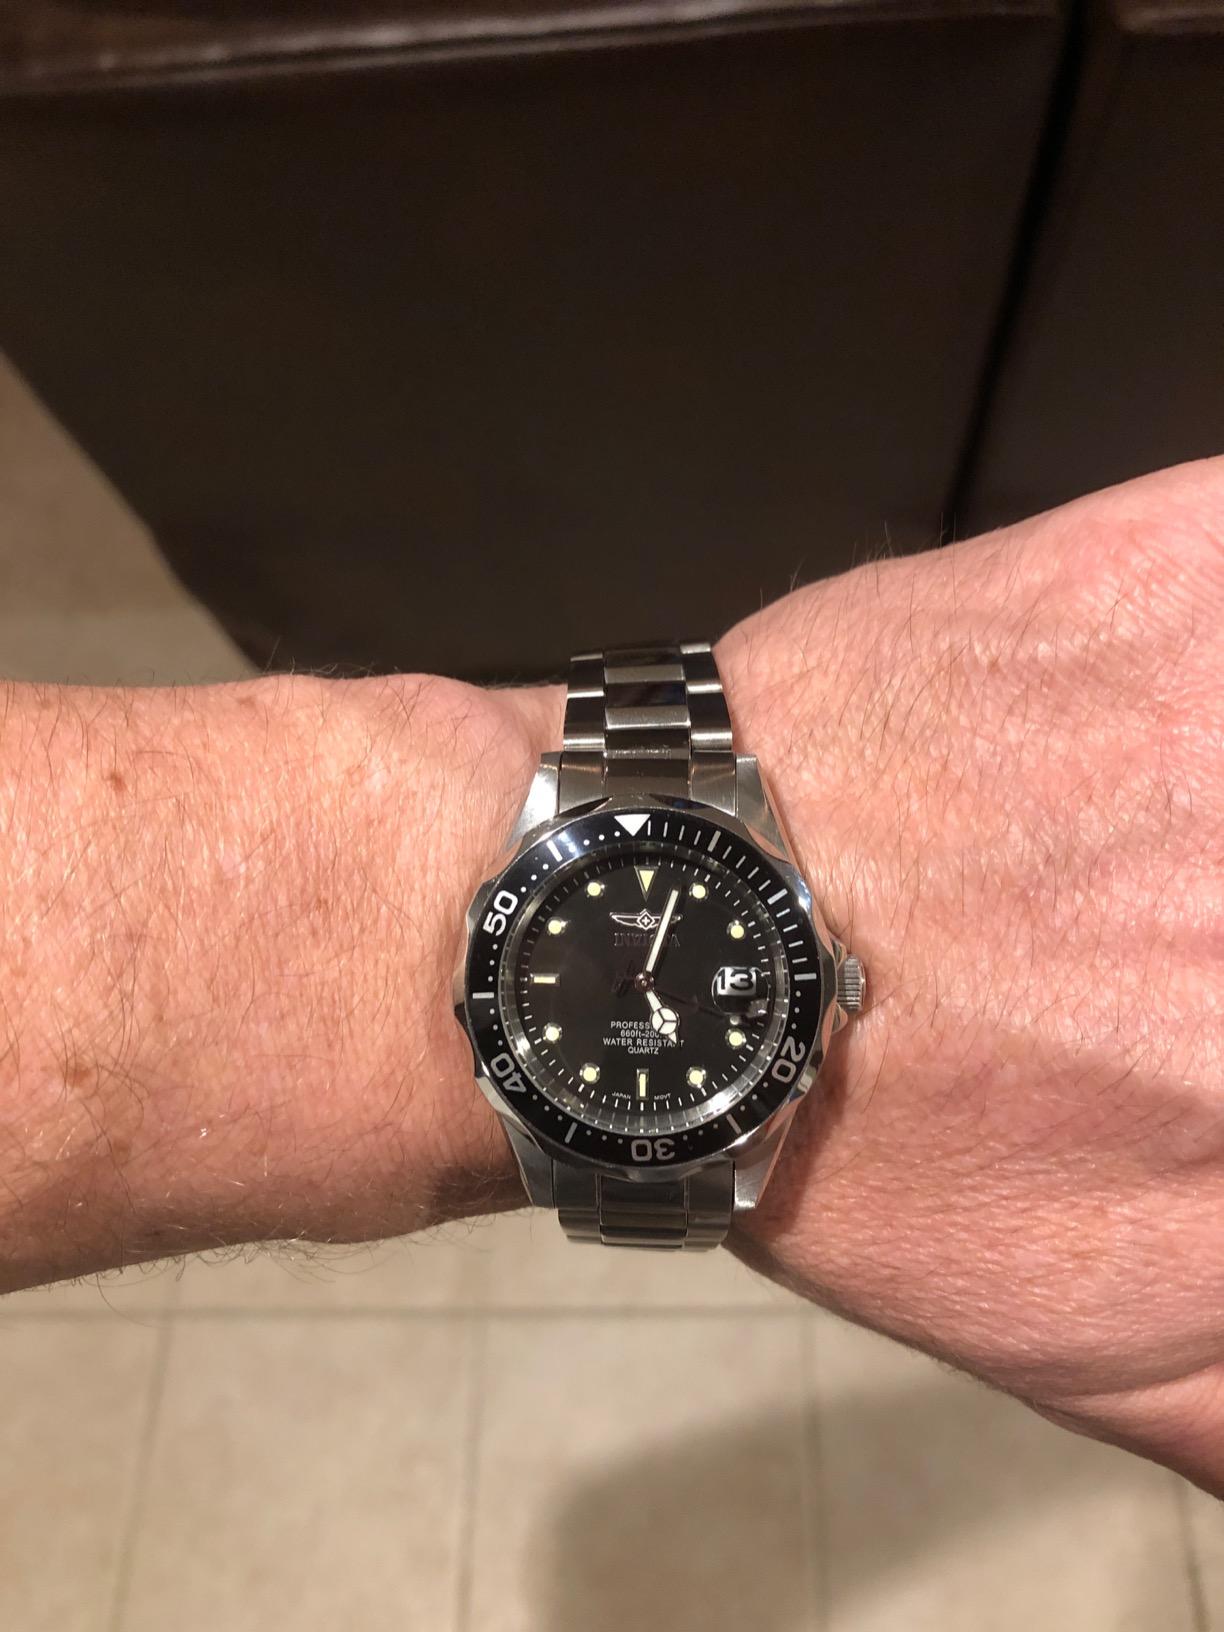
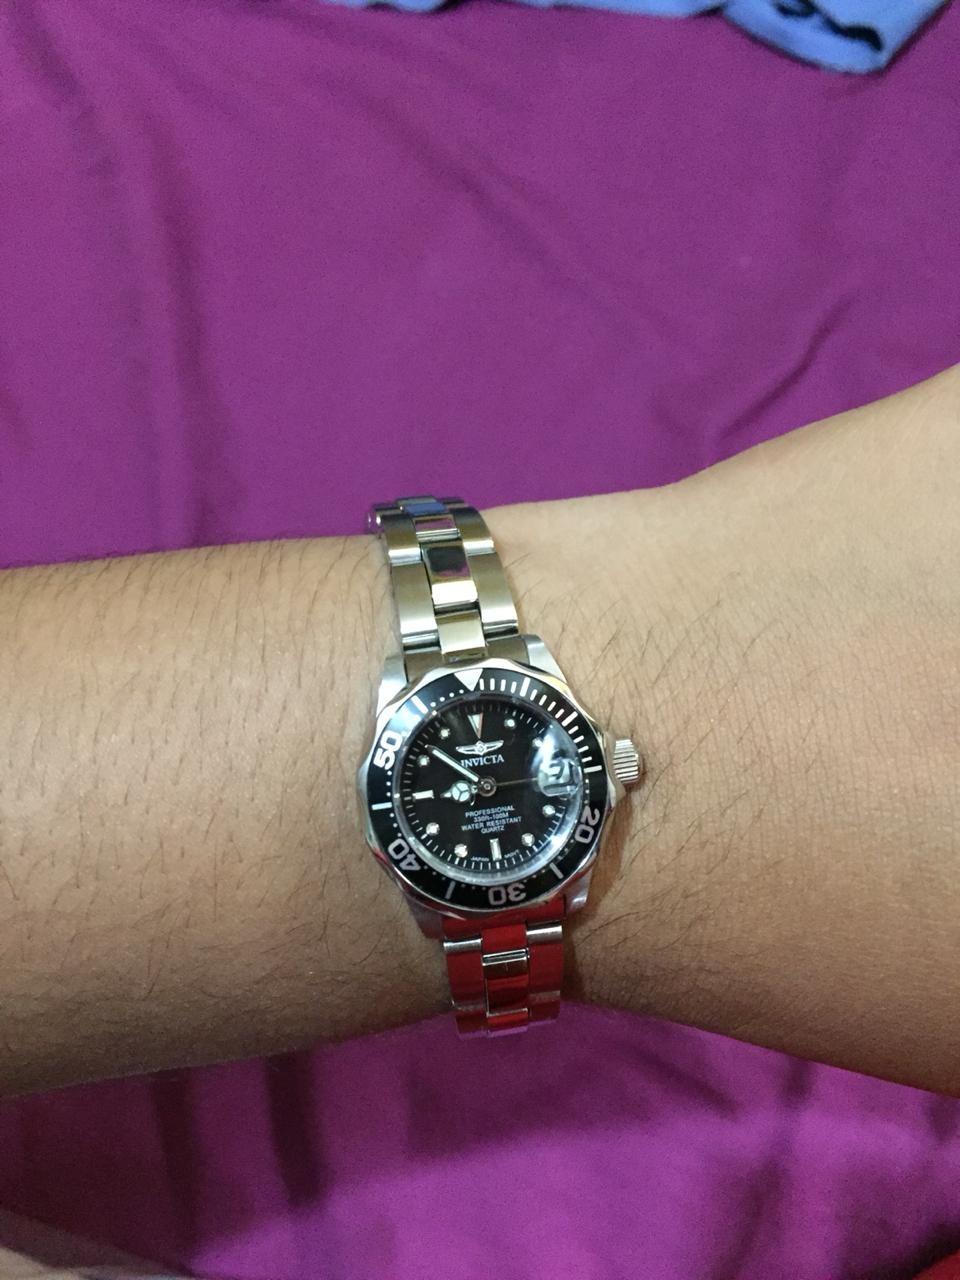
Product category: accessories_watch
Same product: yes